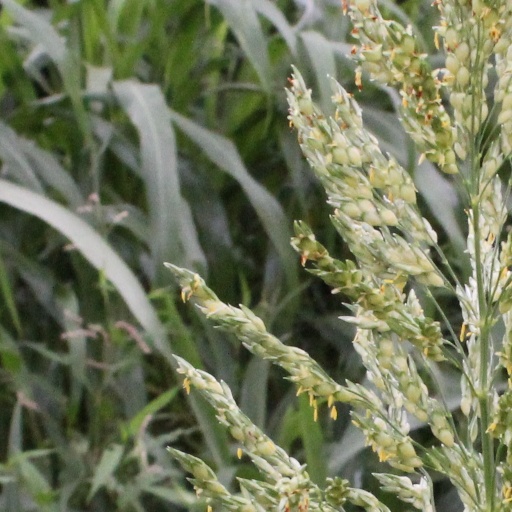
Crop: sorghum